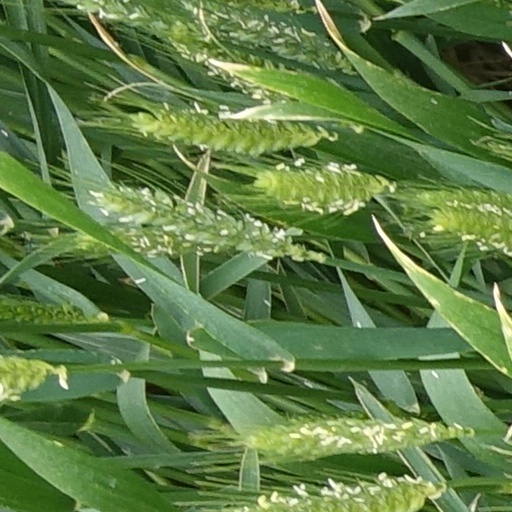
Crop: wheat